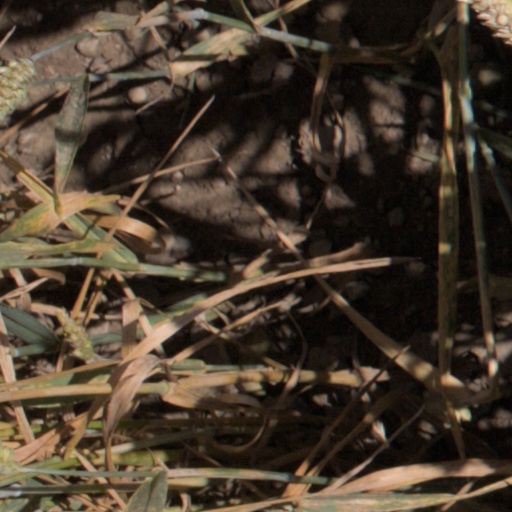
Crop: wheat